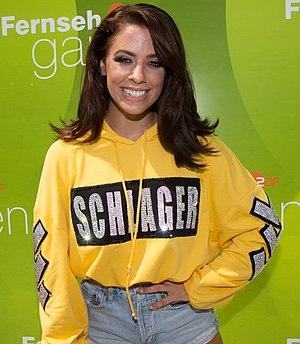
Vanessa Mai